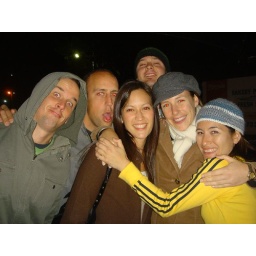
This was meant to be a photo of the girls but the stupid boys jumped in and ruined it